Dieue-sur-Meuse

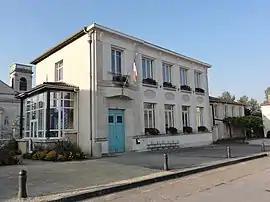
The town hall in Dieue-sur-Meuse

Dieue-sur-Meuse (literally "Dieue on Meuse") is a commune in the Meuse department in Grand Est in north-eastern France.